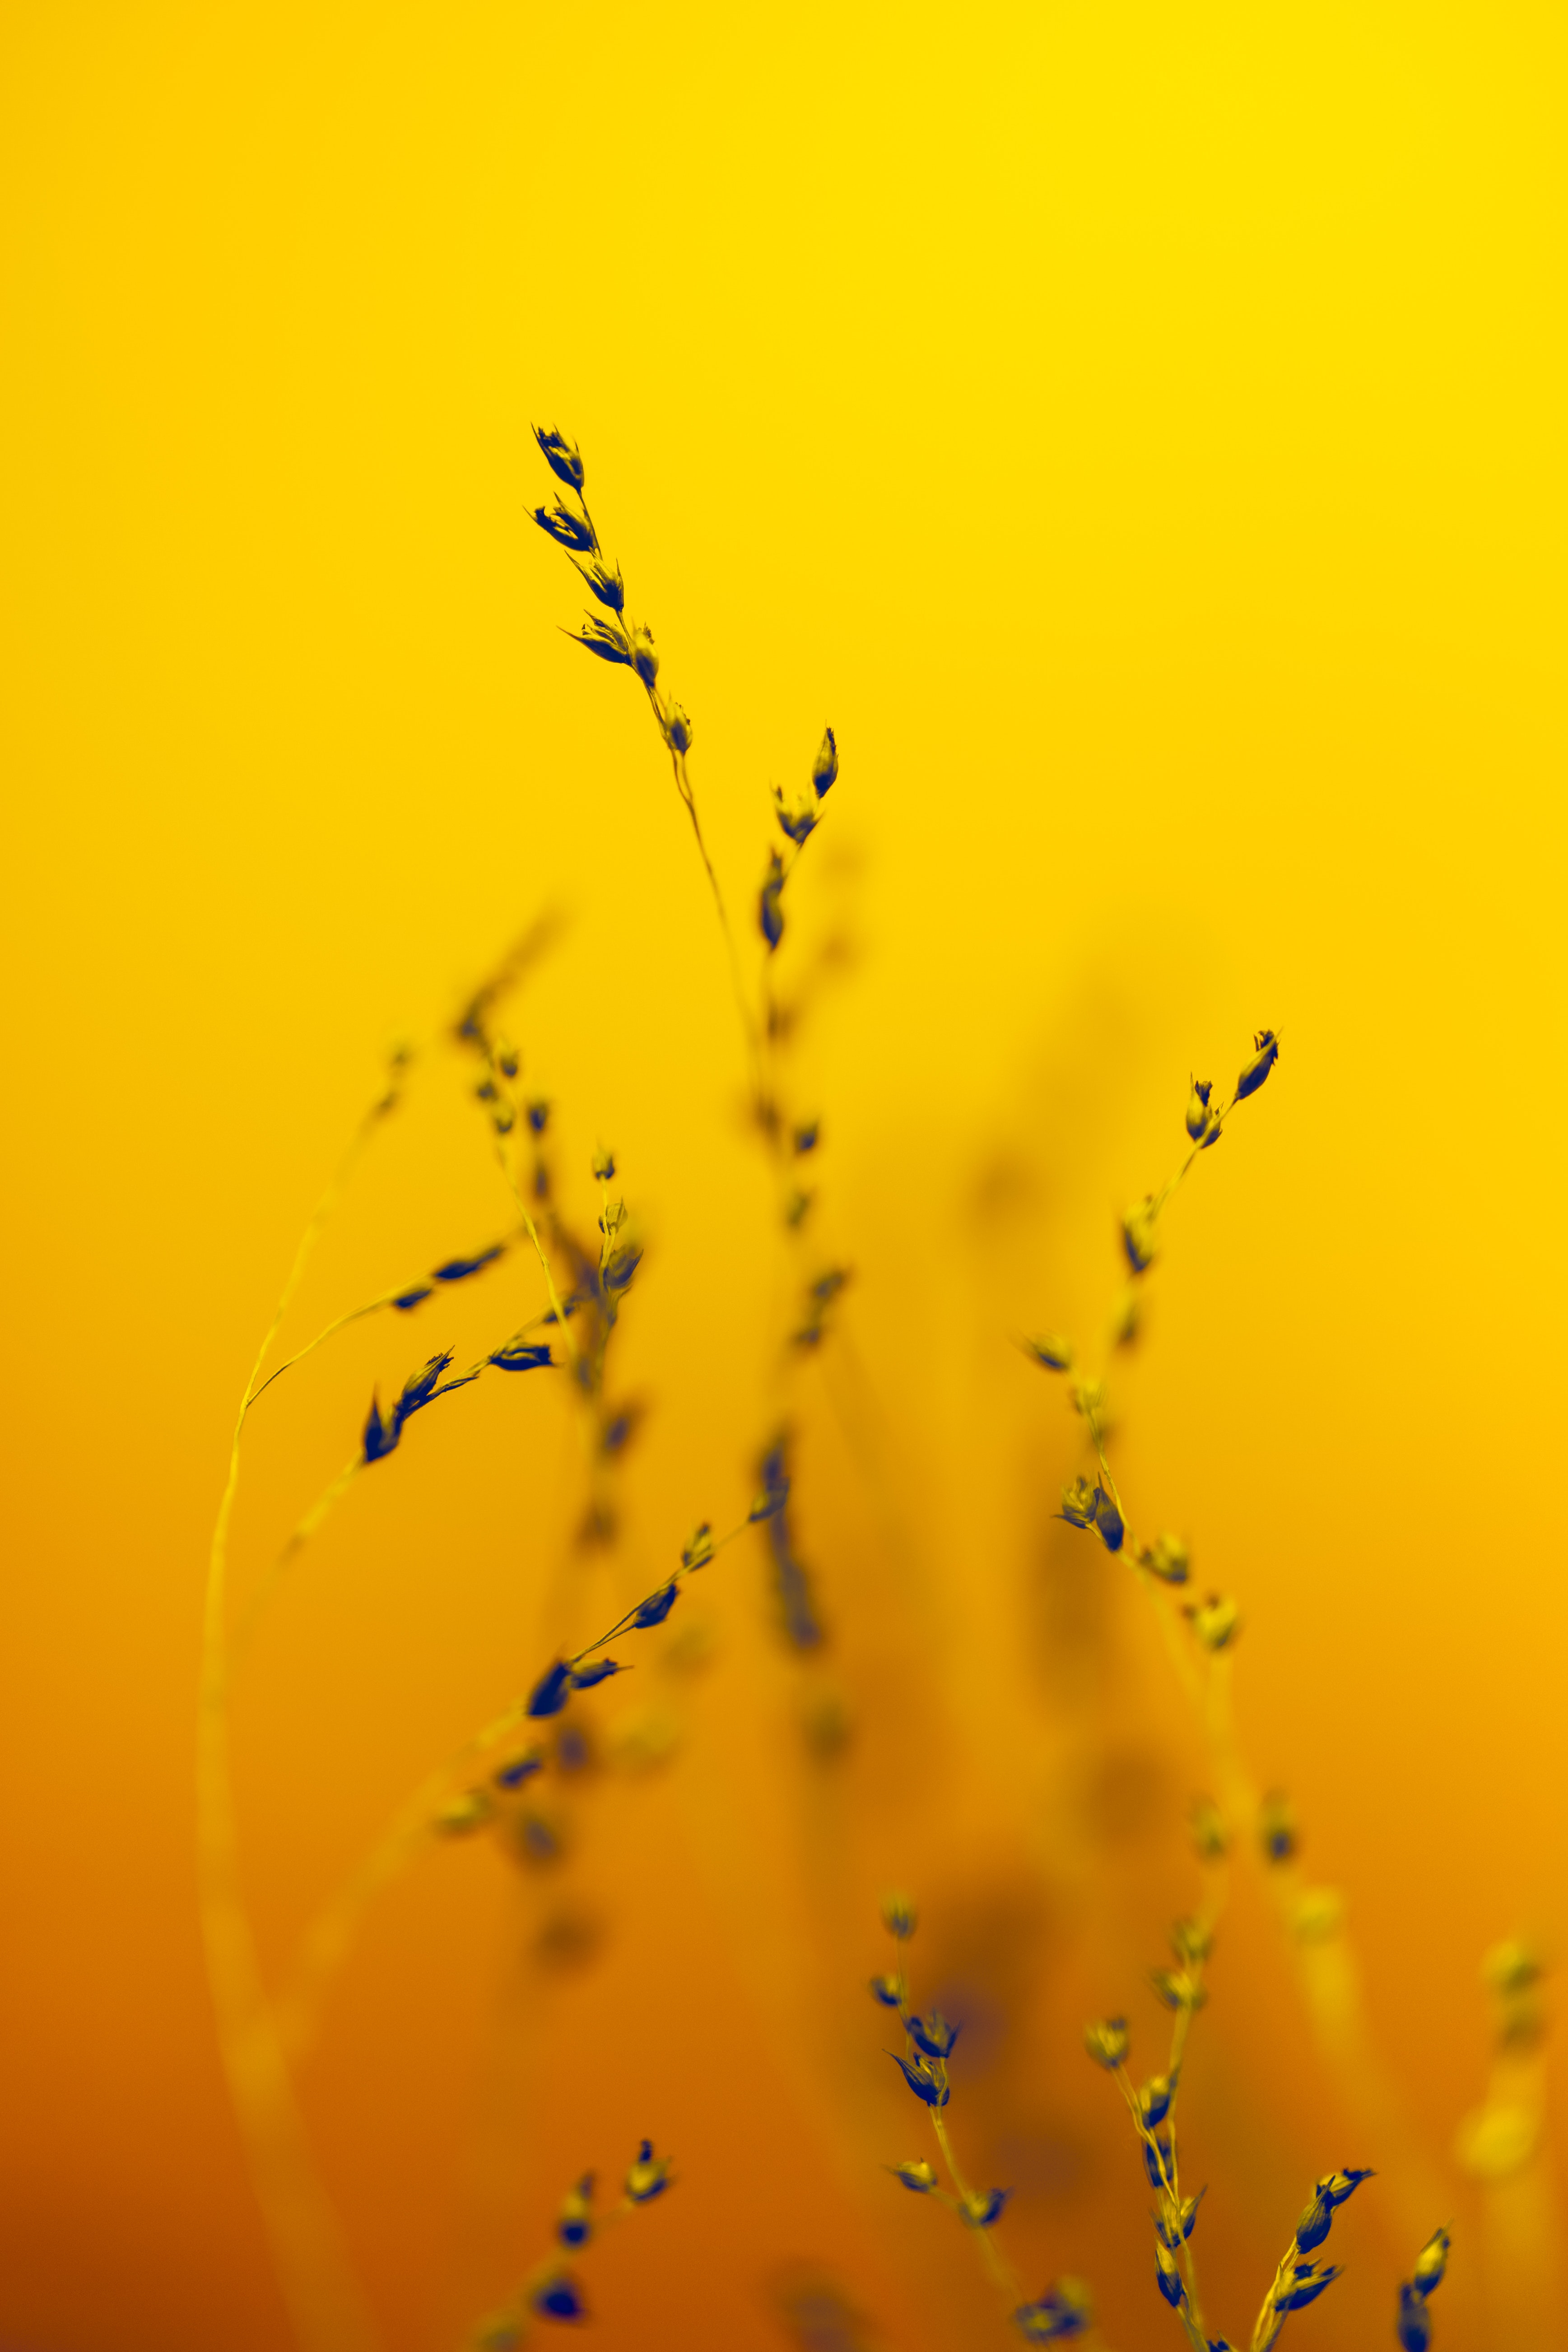
natural, sky, plant, amber, yellow, People in nature, liquid, twig, sunset, macro photography, tree, dusk, grass, natural landscape, evening, backlighting, plant stem, sunrise, wood, pollen, herbaceous plant, wildflower, flowering plant, horizon, landscape, sunflower, pattern